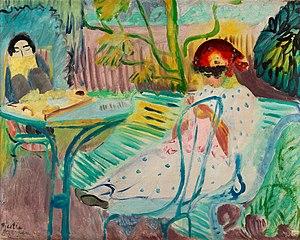
Sigrid Hjertén, né le 27 octobre 1885 à Sundsvall et morte le 24 mars 1948 à Stockholm, est une peintre moderniste suédoise.